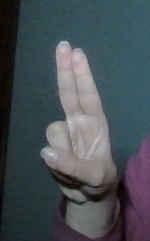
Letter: taa